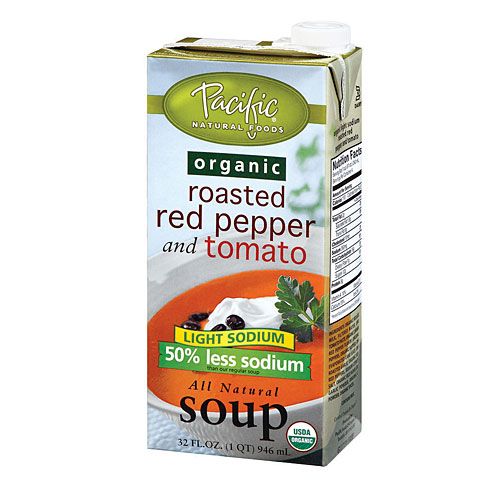
Waste category: cardboard